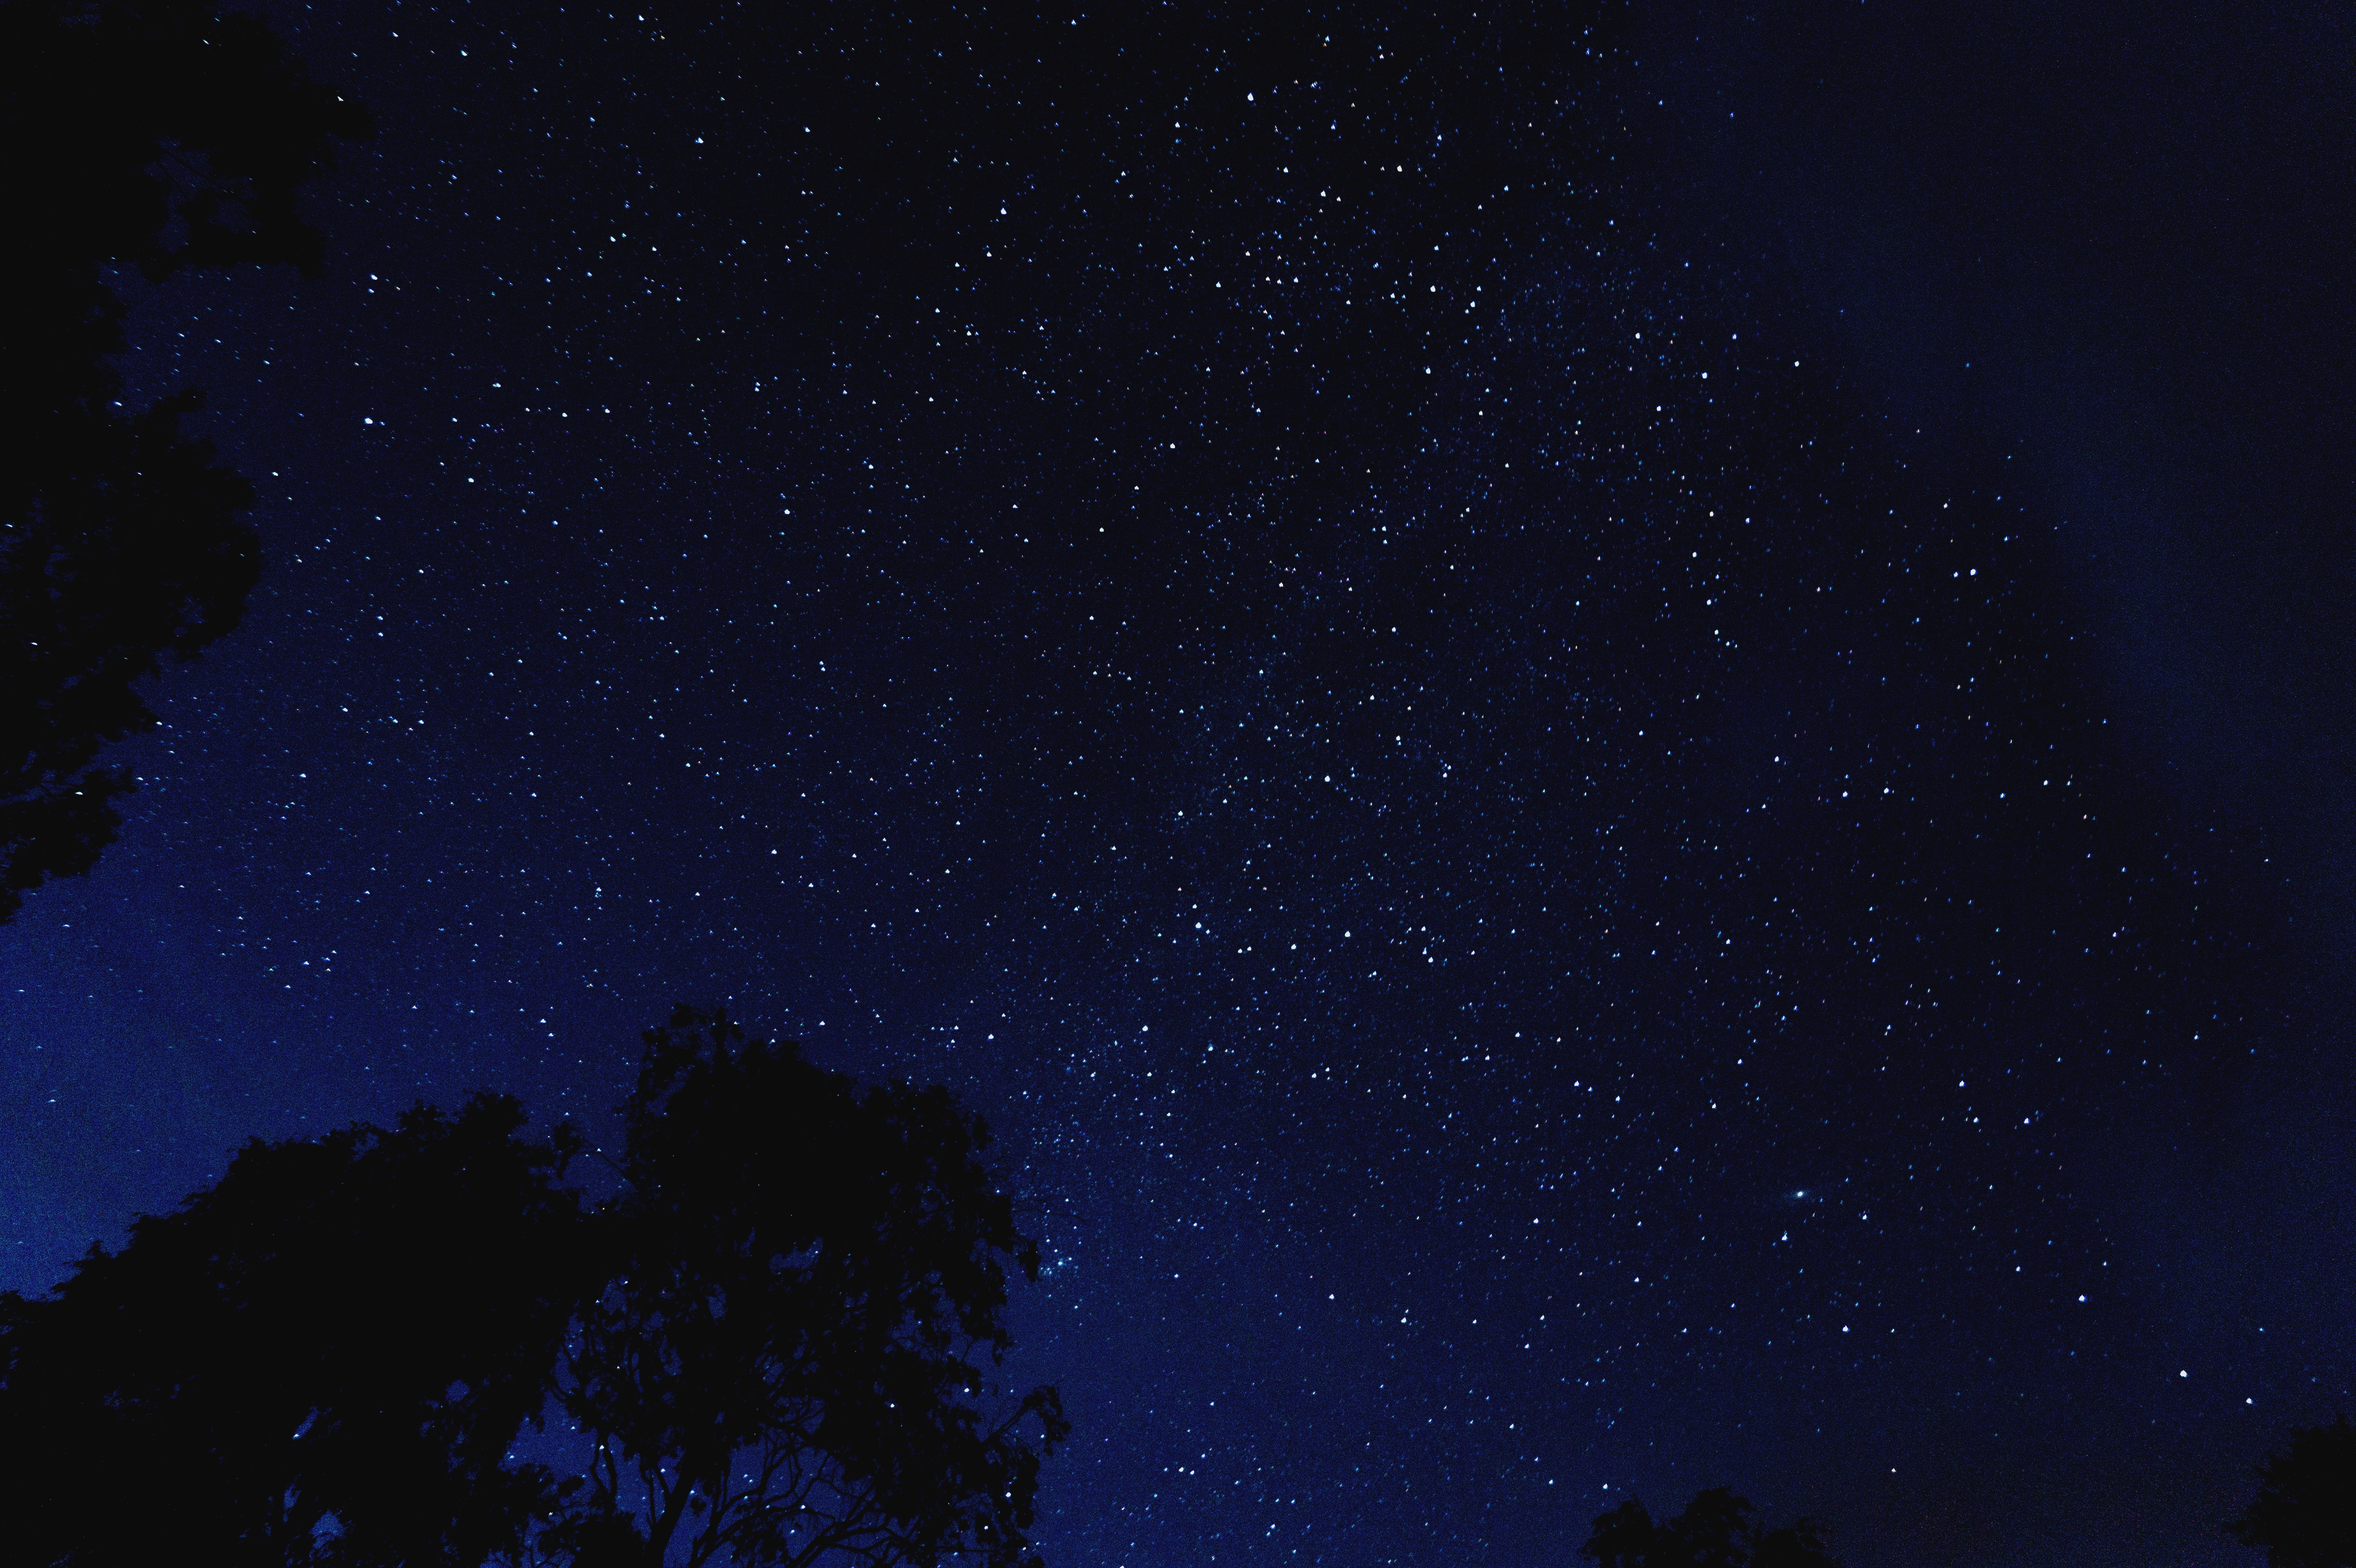
sky, night, star, atmosphere, dark, space, darkness, moonlight, outer space, astronomy, midnight, astronomical object